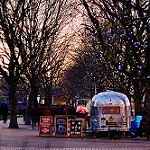
Label: street